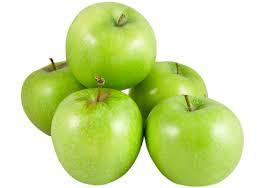
Label: apples